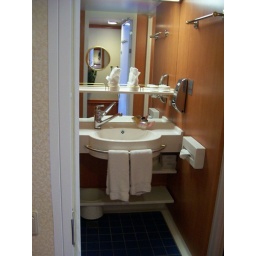
The bathroom in our cabin was large and modern and featured a separate water closet.